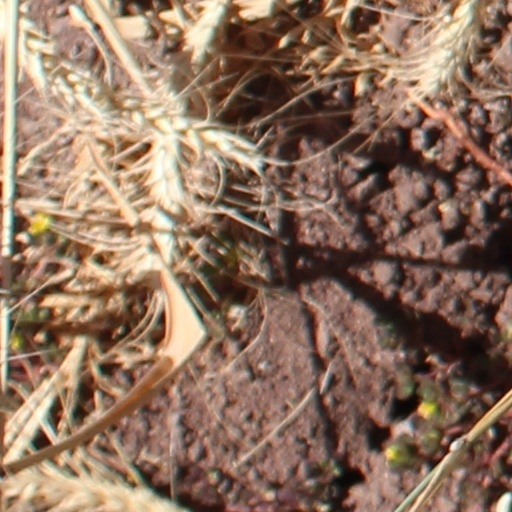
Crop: wheat